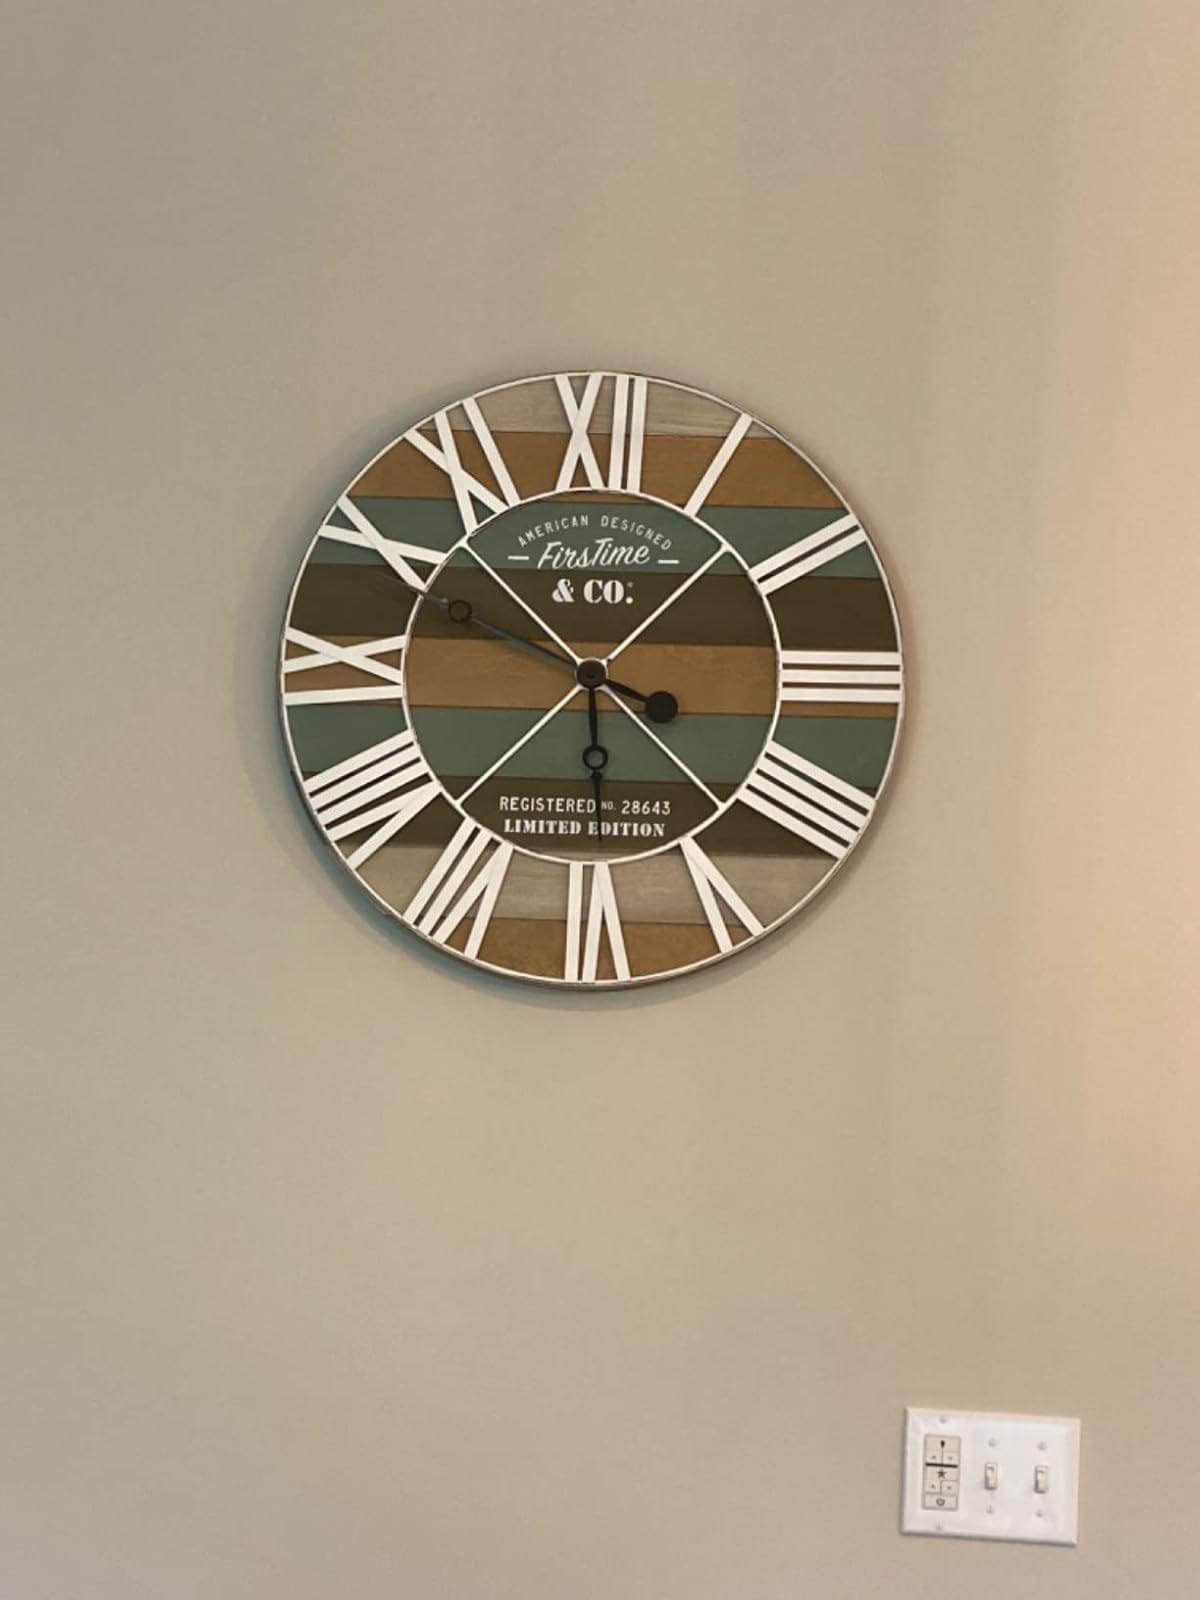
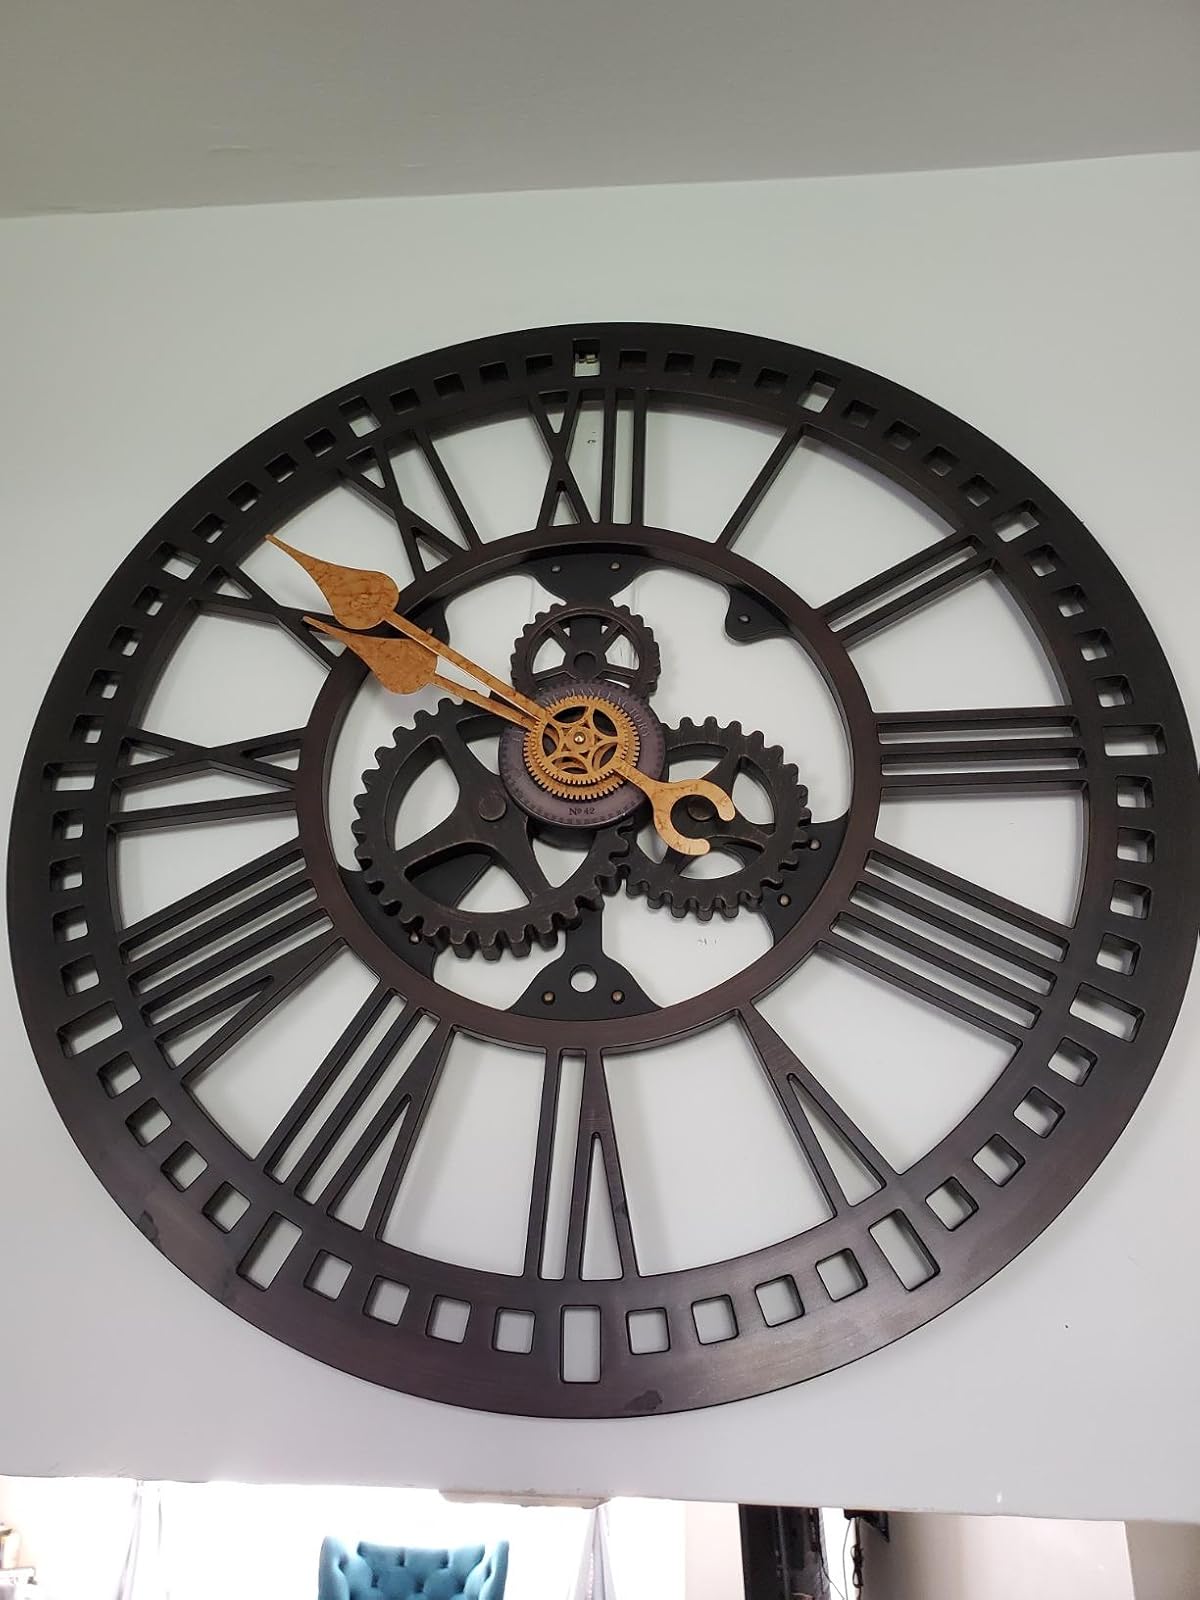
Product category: clock
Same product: no